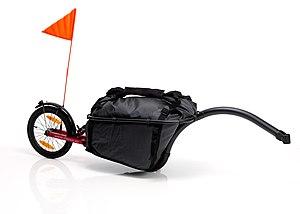
Remorque vélo pliante Aevon KIT L80.